Yogmaya Temple, New Delhi

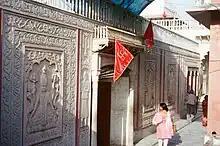
Entry into the temple precincts

Yogmaya Temple, also Jogmaya temple, is a Hindu temple dedicated to the goddess Yogmaya, also considered to be a sister of Krishna as she took avatar as Vindhyavasini, and situated in Mehrauli, New Delhi, India, close to the Qutb complex. According to local priests and native records, this is one of those 27 temples destroyed by Mamluks and it is the only surviving temple belonging to pre-sultanate period which is still in use. Hindu king Samrat Vikramaditya Hemu reconstructed the temple and brought back the temple from ruins. During Aurangzeb's reign a rectangular Islamic Style hall was added to the temple. Though its original (300-200 BCE) architecture could never be restored after its destruction by Islamic rulers, but its reconstruction had been carried out repetitively by the locals.